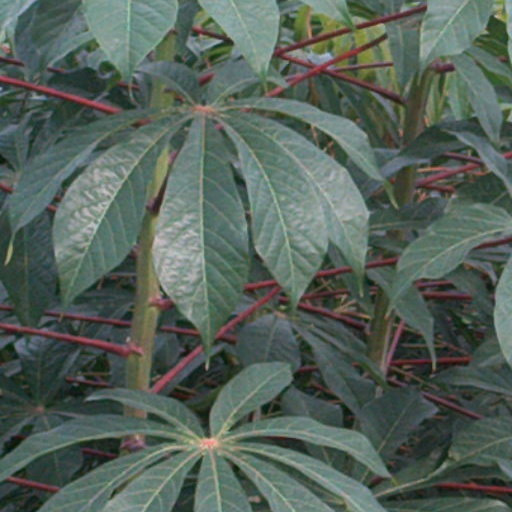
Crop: cassava